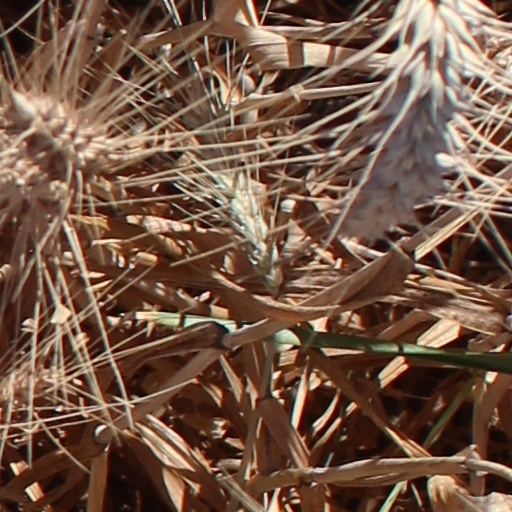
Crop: wheat